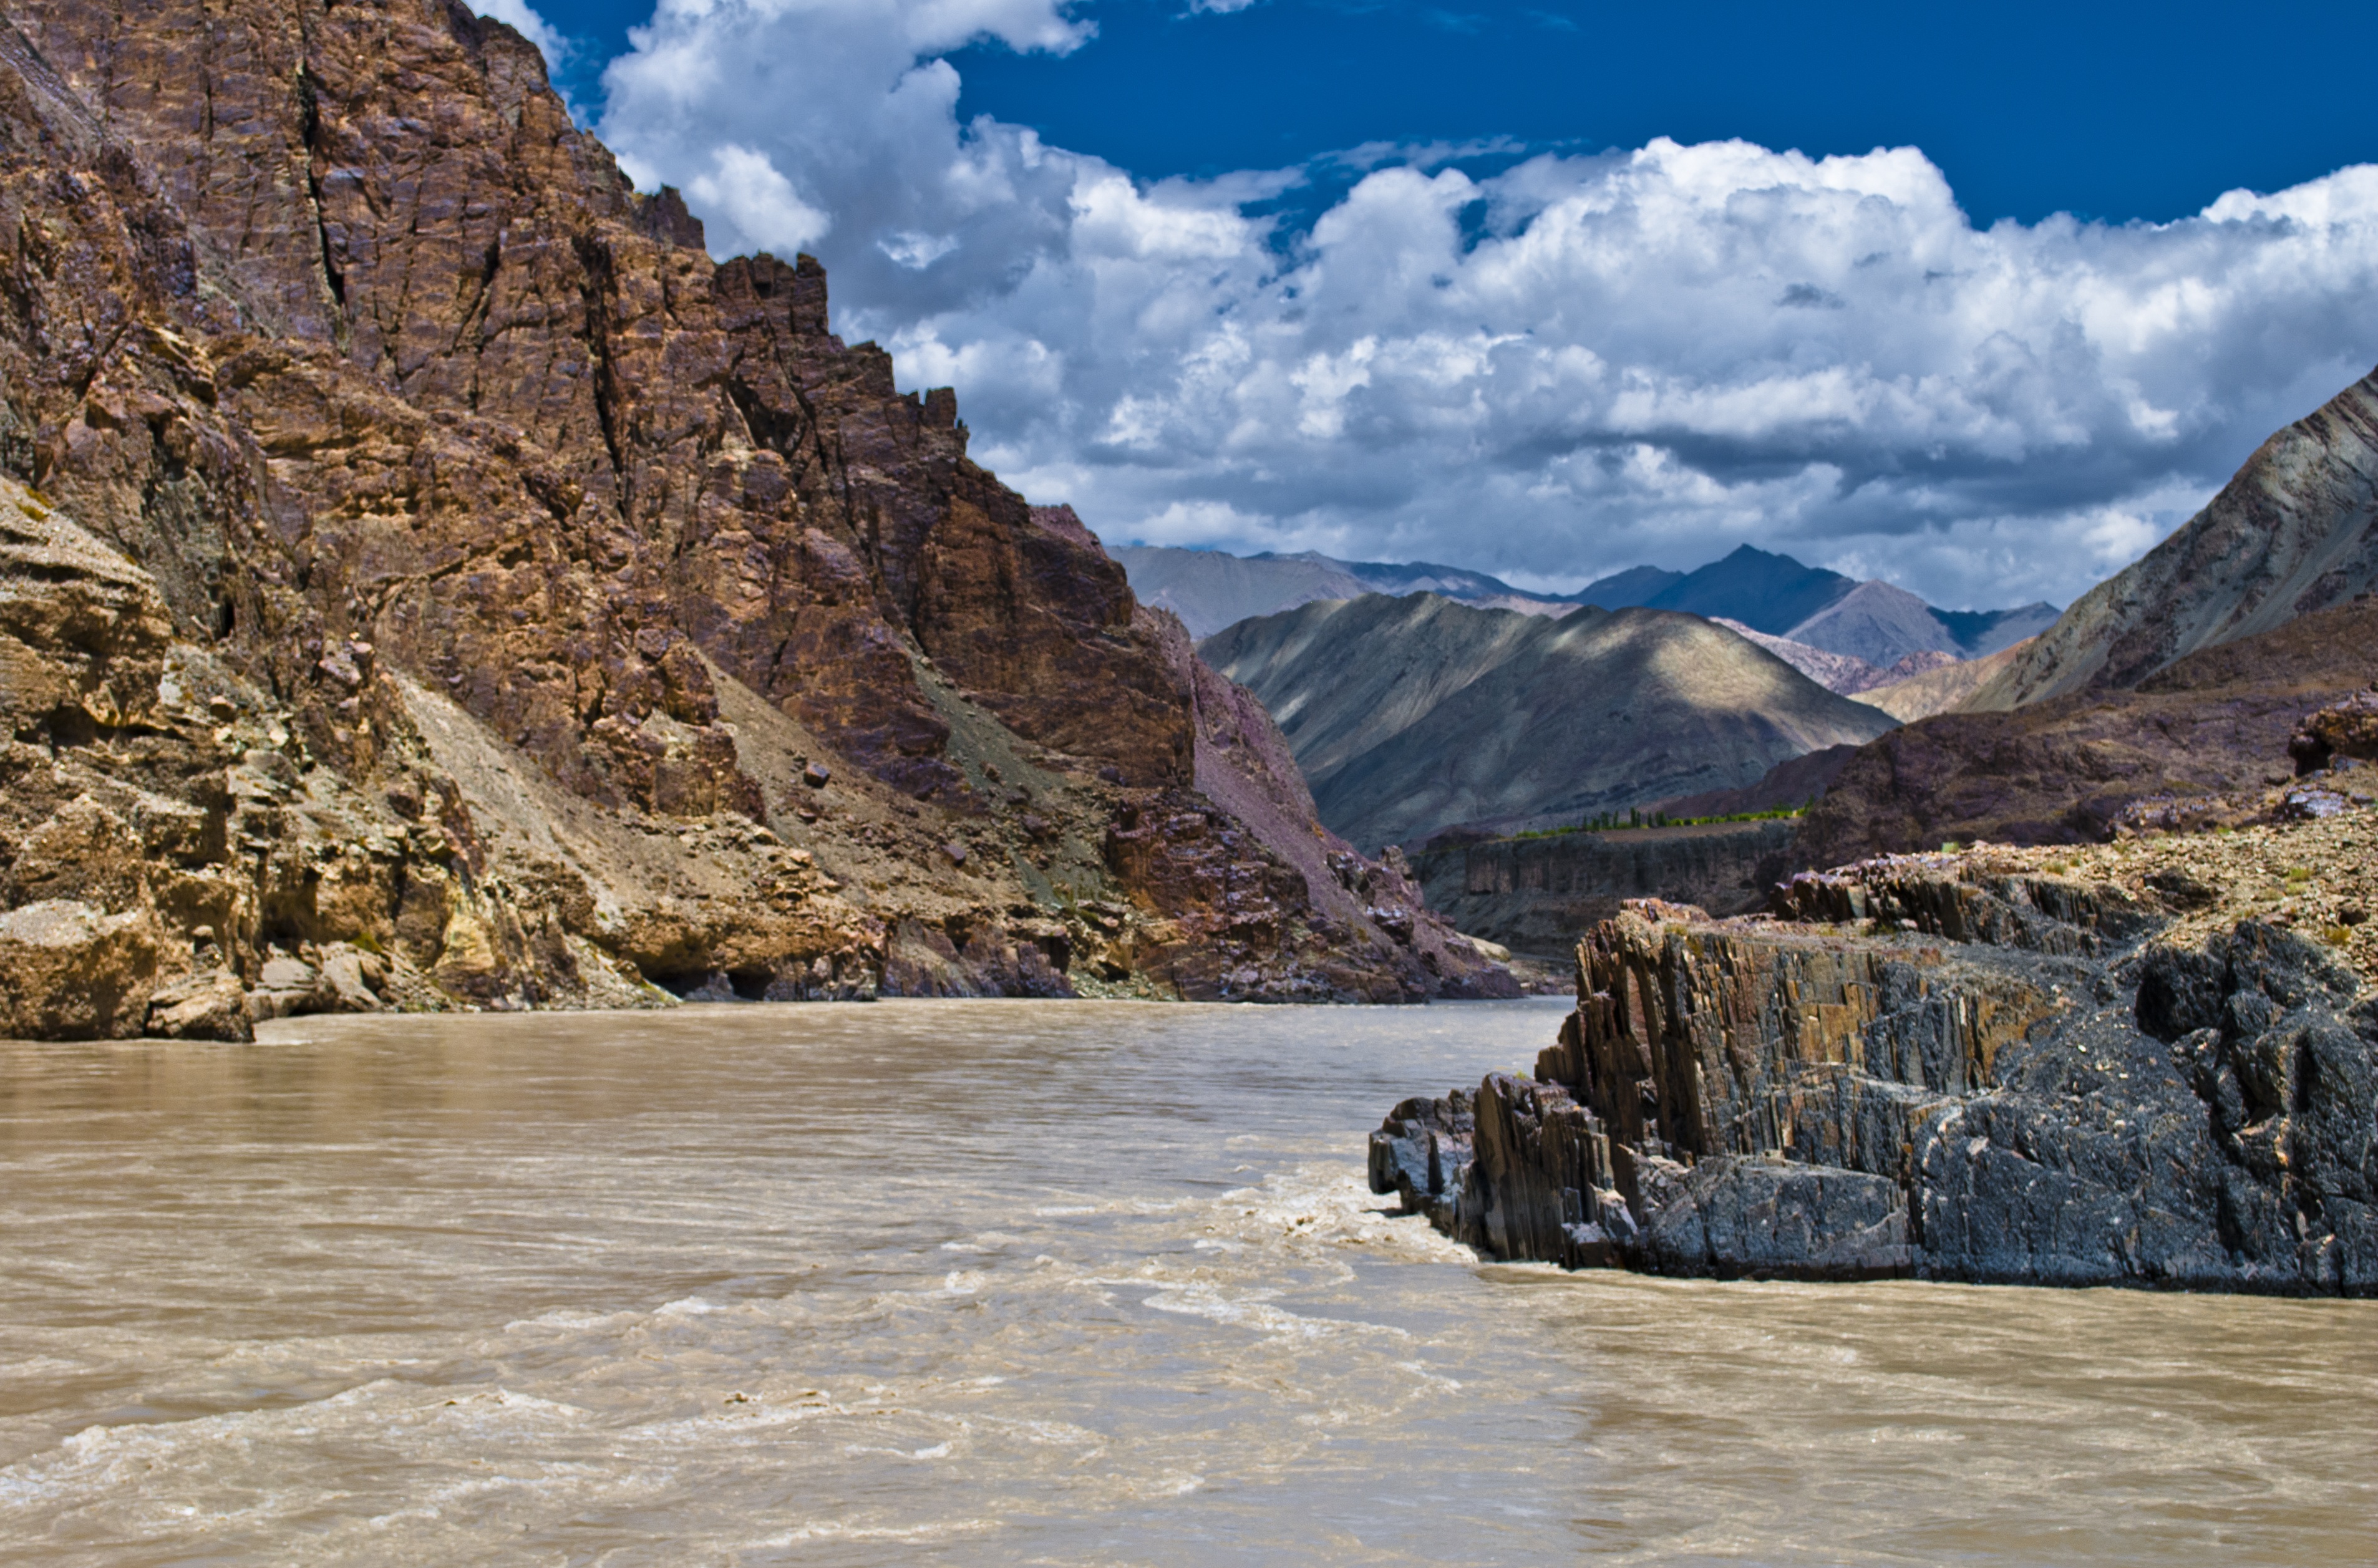
landscape, sea, coast, water, nature, outdoor, rock, mountain, sky, lake, river, valley, mountain range, travel, vehicle, scenic, natural, scenery, bay, rapid, blue, fjord, clouds, geology, scene, india, loch, wadi, muddy, ladakh, landform, geographical feature